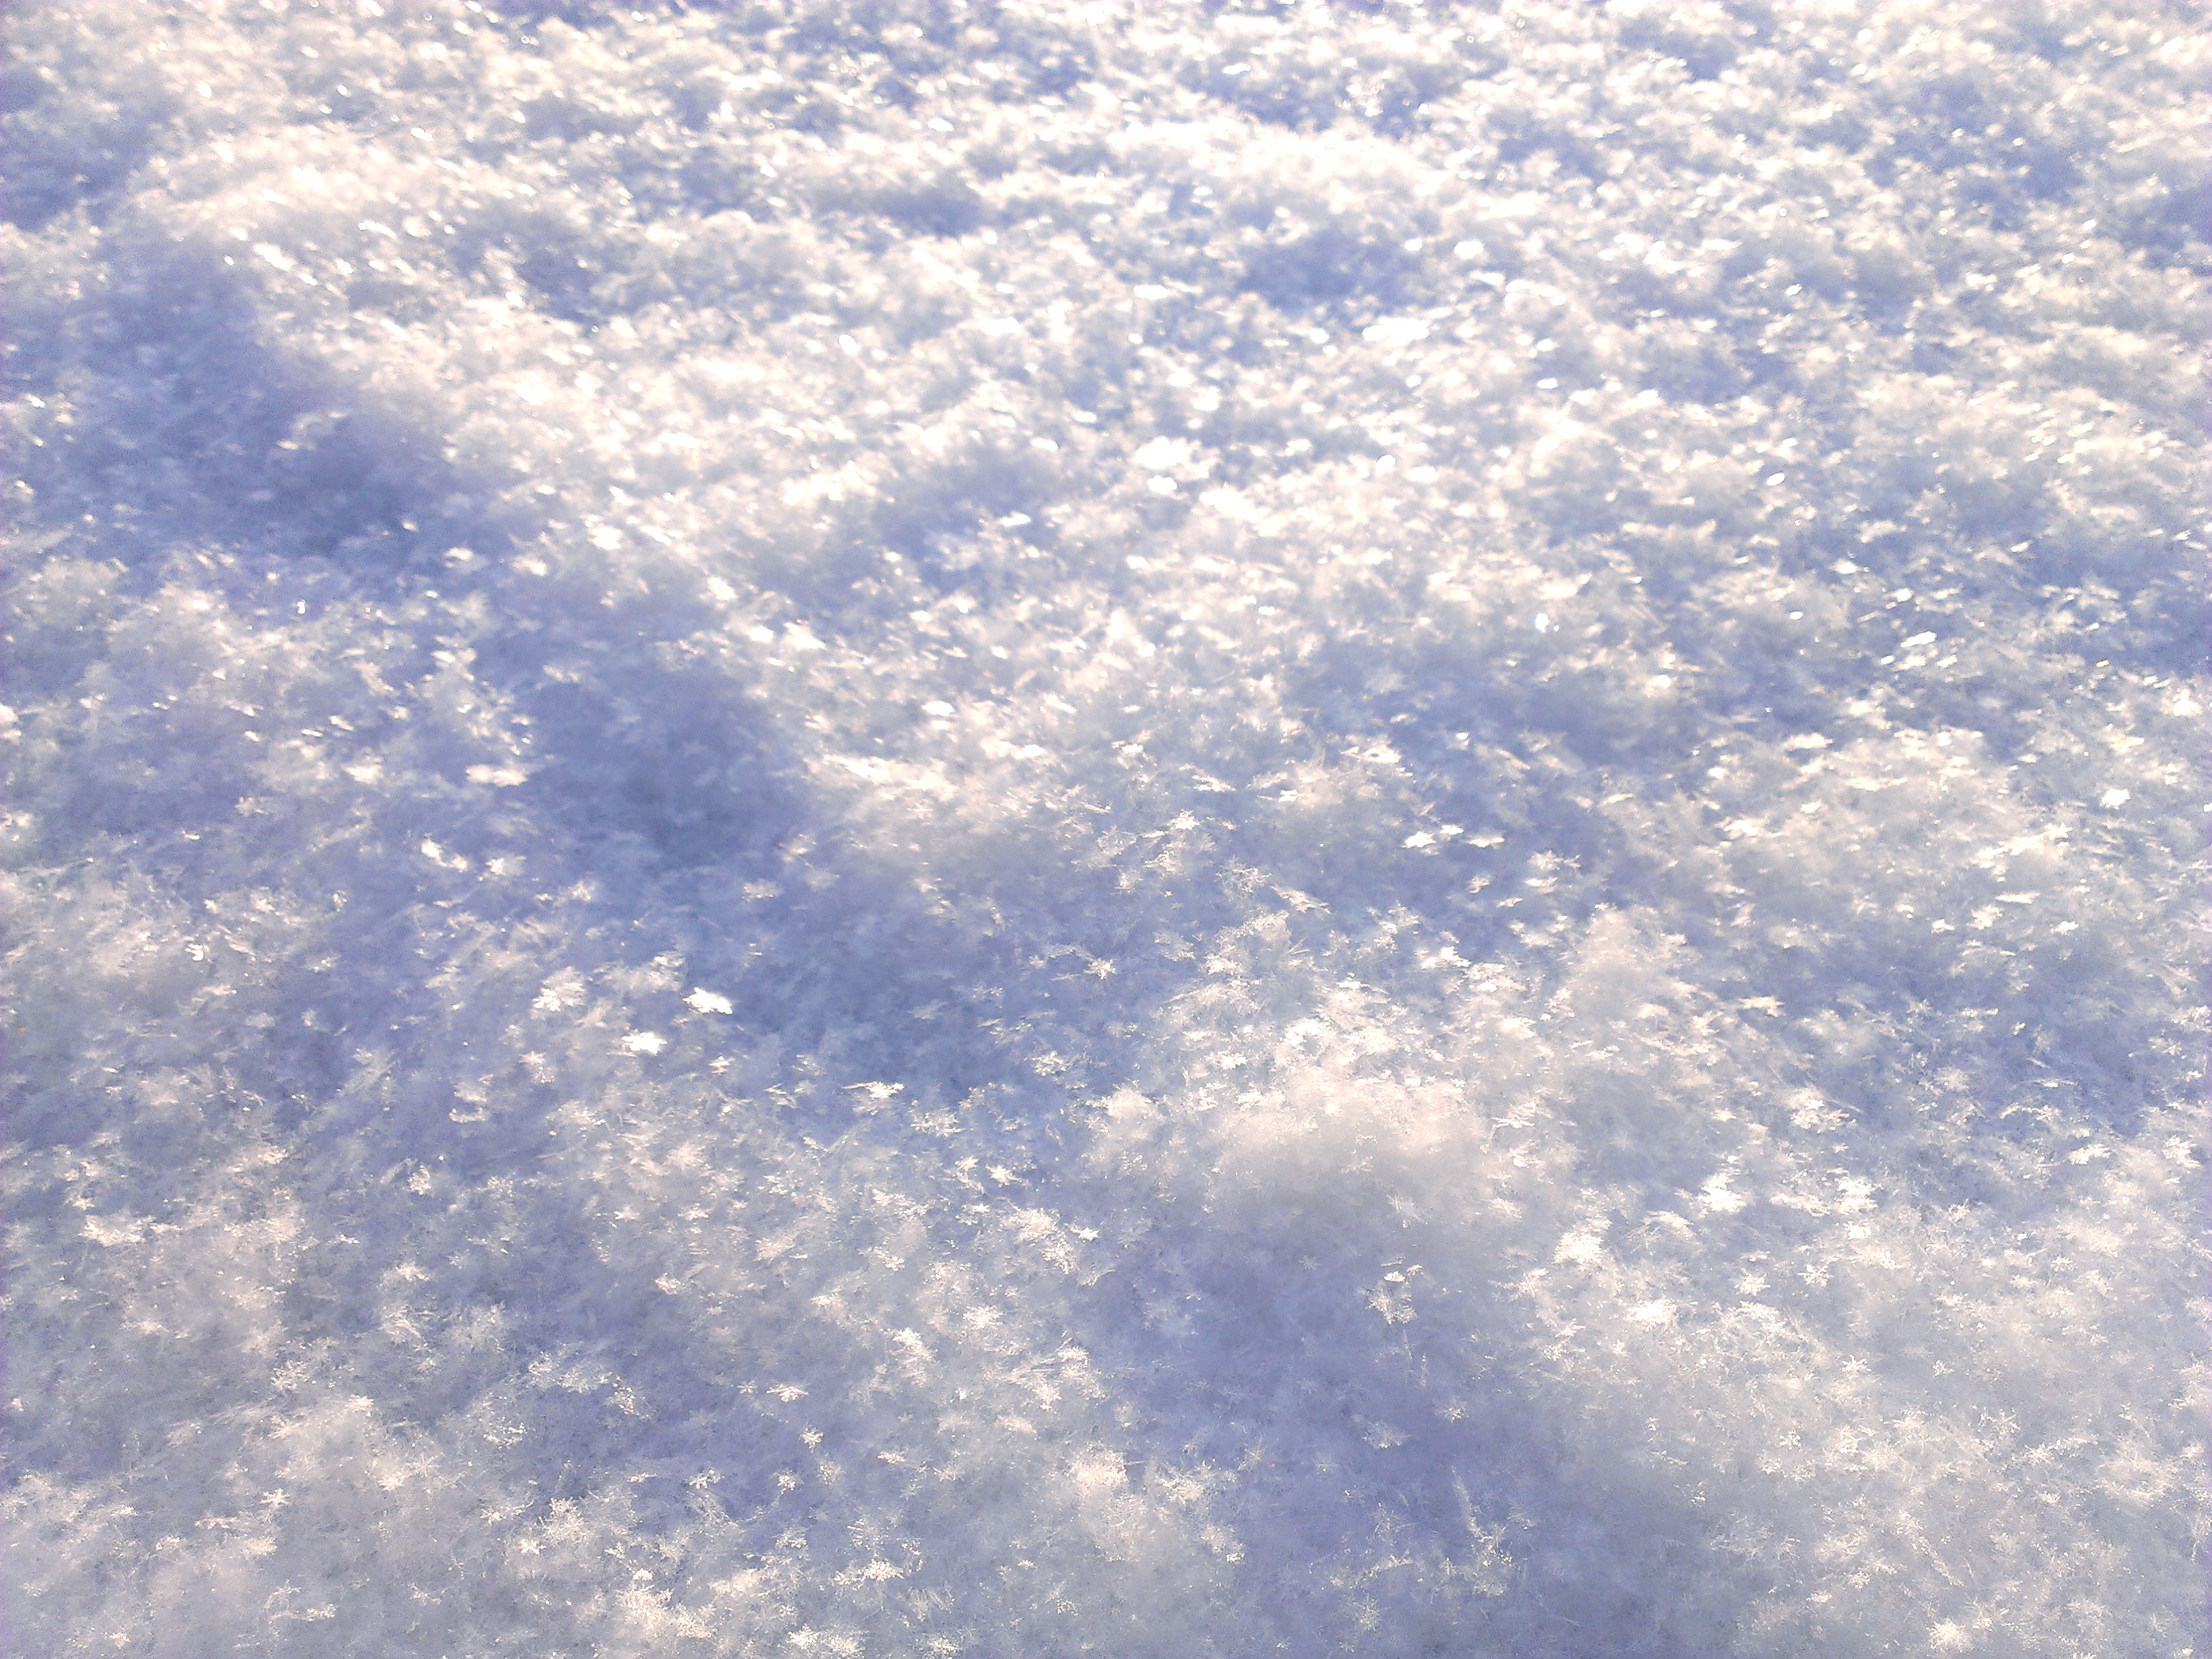
nature, snow, cold, winter, cloud, sky, white, sunlight, frost, atmosphere, line, blue, season, snowflake, snowfall, snowdrift, winter forest, snowflakes, freezing, temperature, minus, snow cover, under the snow, new year's eve, winter day, winter background, meteorological phenomenon, in the snow, atmosphere of earth